Baroville

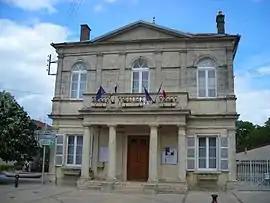
The town hall in Baroville

Baroville is a commune in the Aube department in the Grand Est region of north-central France.